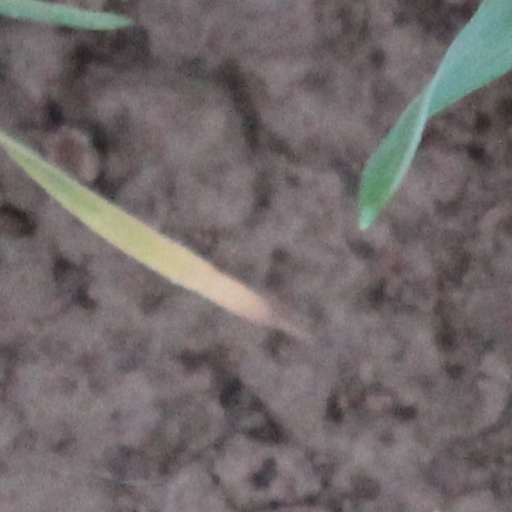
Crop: wheat